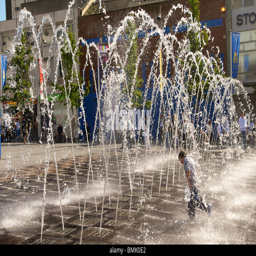
the fountain with boy running through it